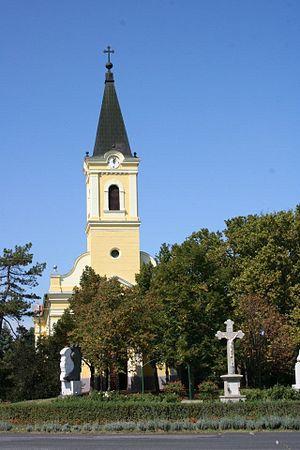
Balástya est un village et une commune du comitat de Csongrád en Hongrie.